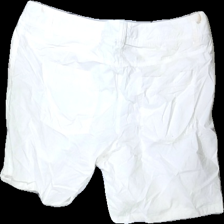
View: back
Type: Shorts
Category: Ladies
Brand: Not in the list
Brand text on label: v
Colors: White
Material: 100% cotton
Cut: Regular
Season: All
Stains: Major
Damage: stained
Damage location: top left
Damage 2: stained
Damage 2 location: top right
Price range: <50
Recommended usage: Recycle